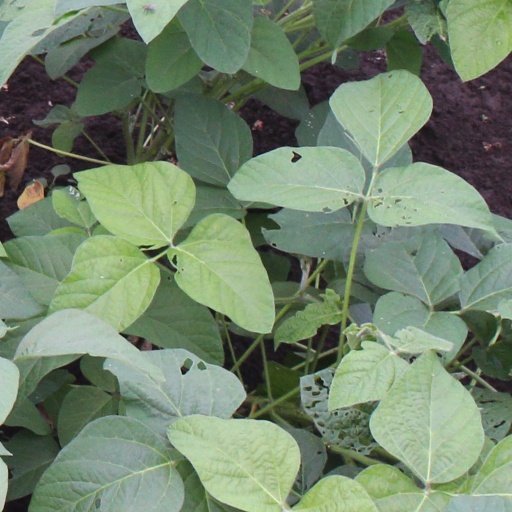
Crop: soybean